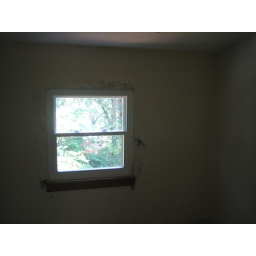
Bedroom water damage around window